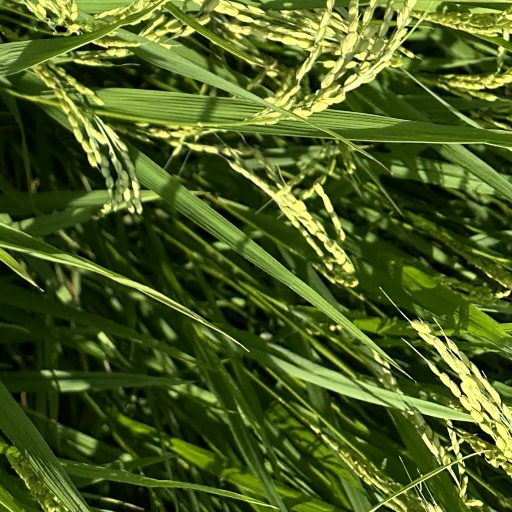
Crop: rice